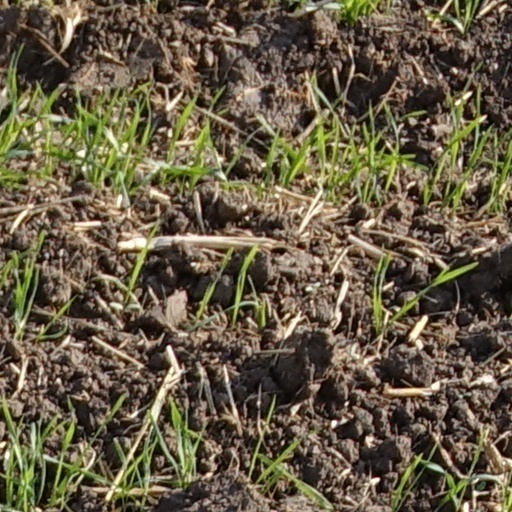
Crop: wheat